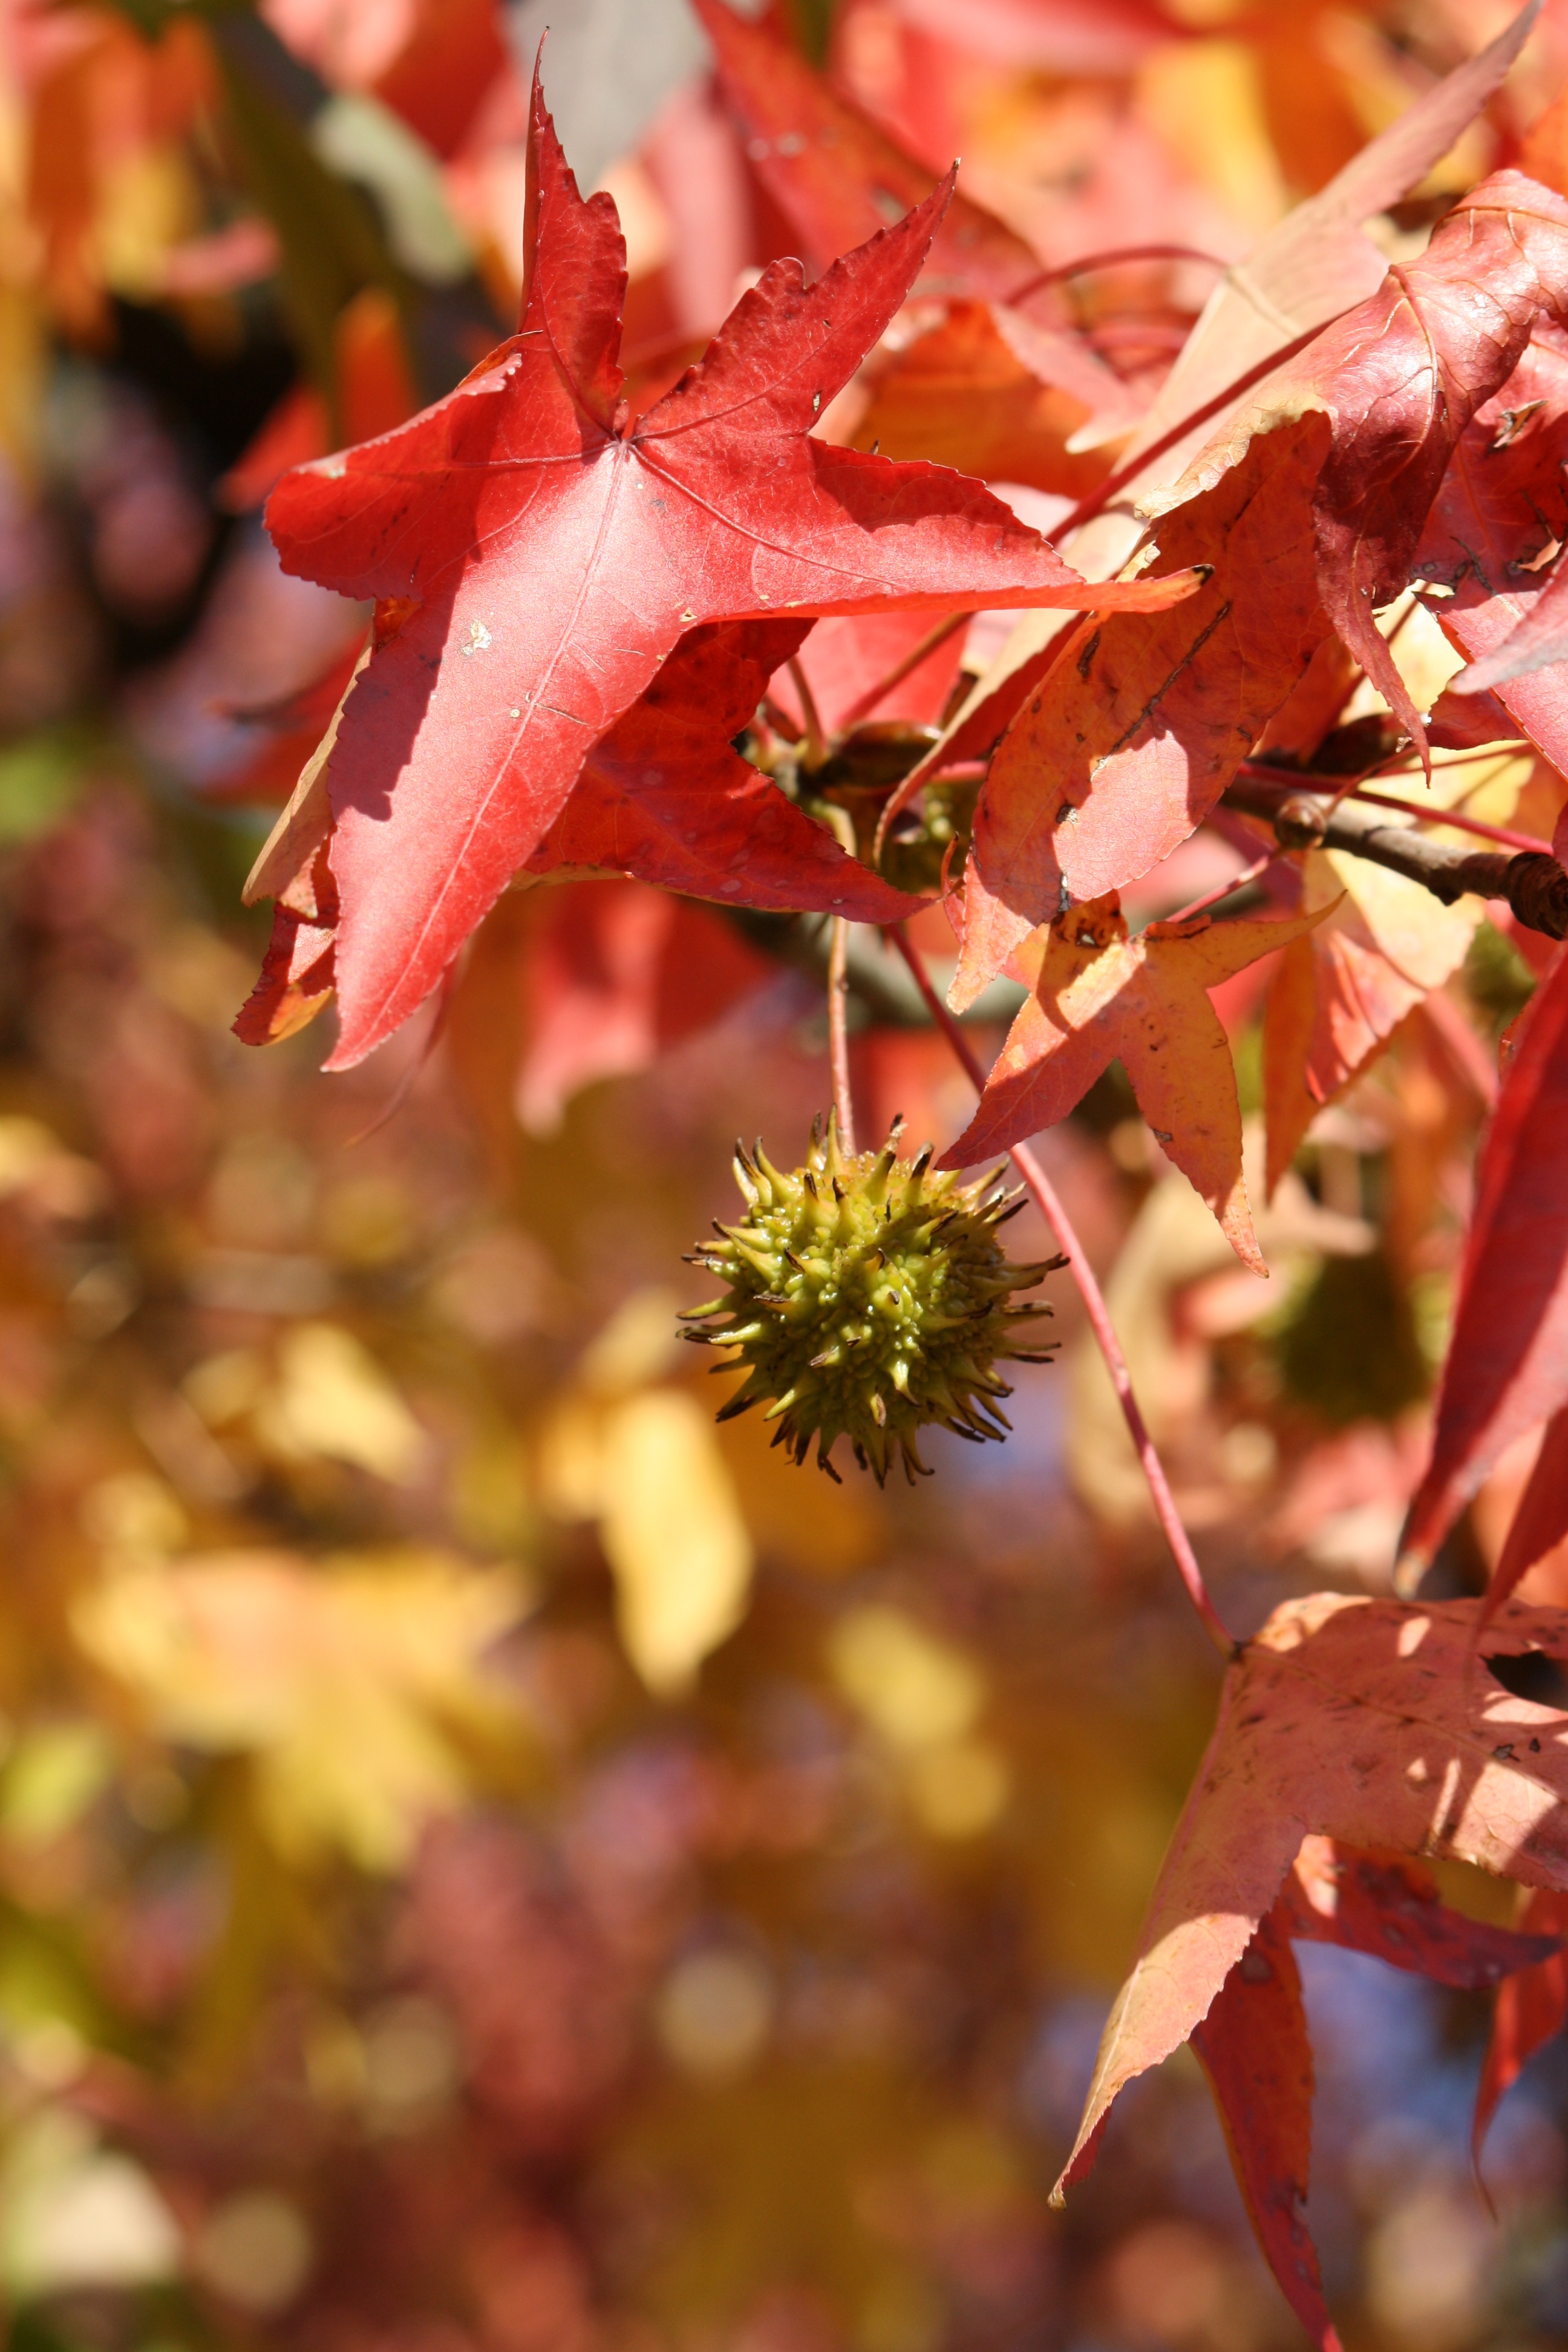
landscape, tree, nature, forest, branch, blossom, plant, sunlight, leaf, flower, petal, foliage, orange, spring, green, red, autumn, park, botany, yellow, garden, flora, season, maple tree, maple leaf, flowers, close up, trees, leaves, colors, petals, shrub, postcard, beauty, autumn woods, dried leaves, macro photography, flowering plant, woody plant, land plant